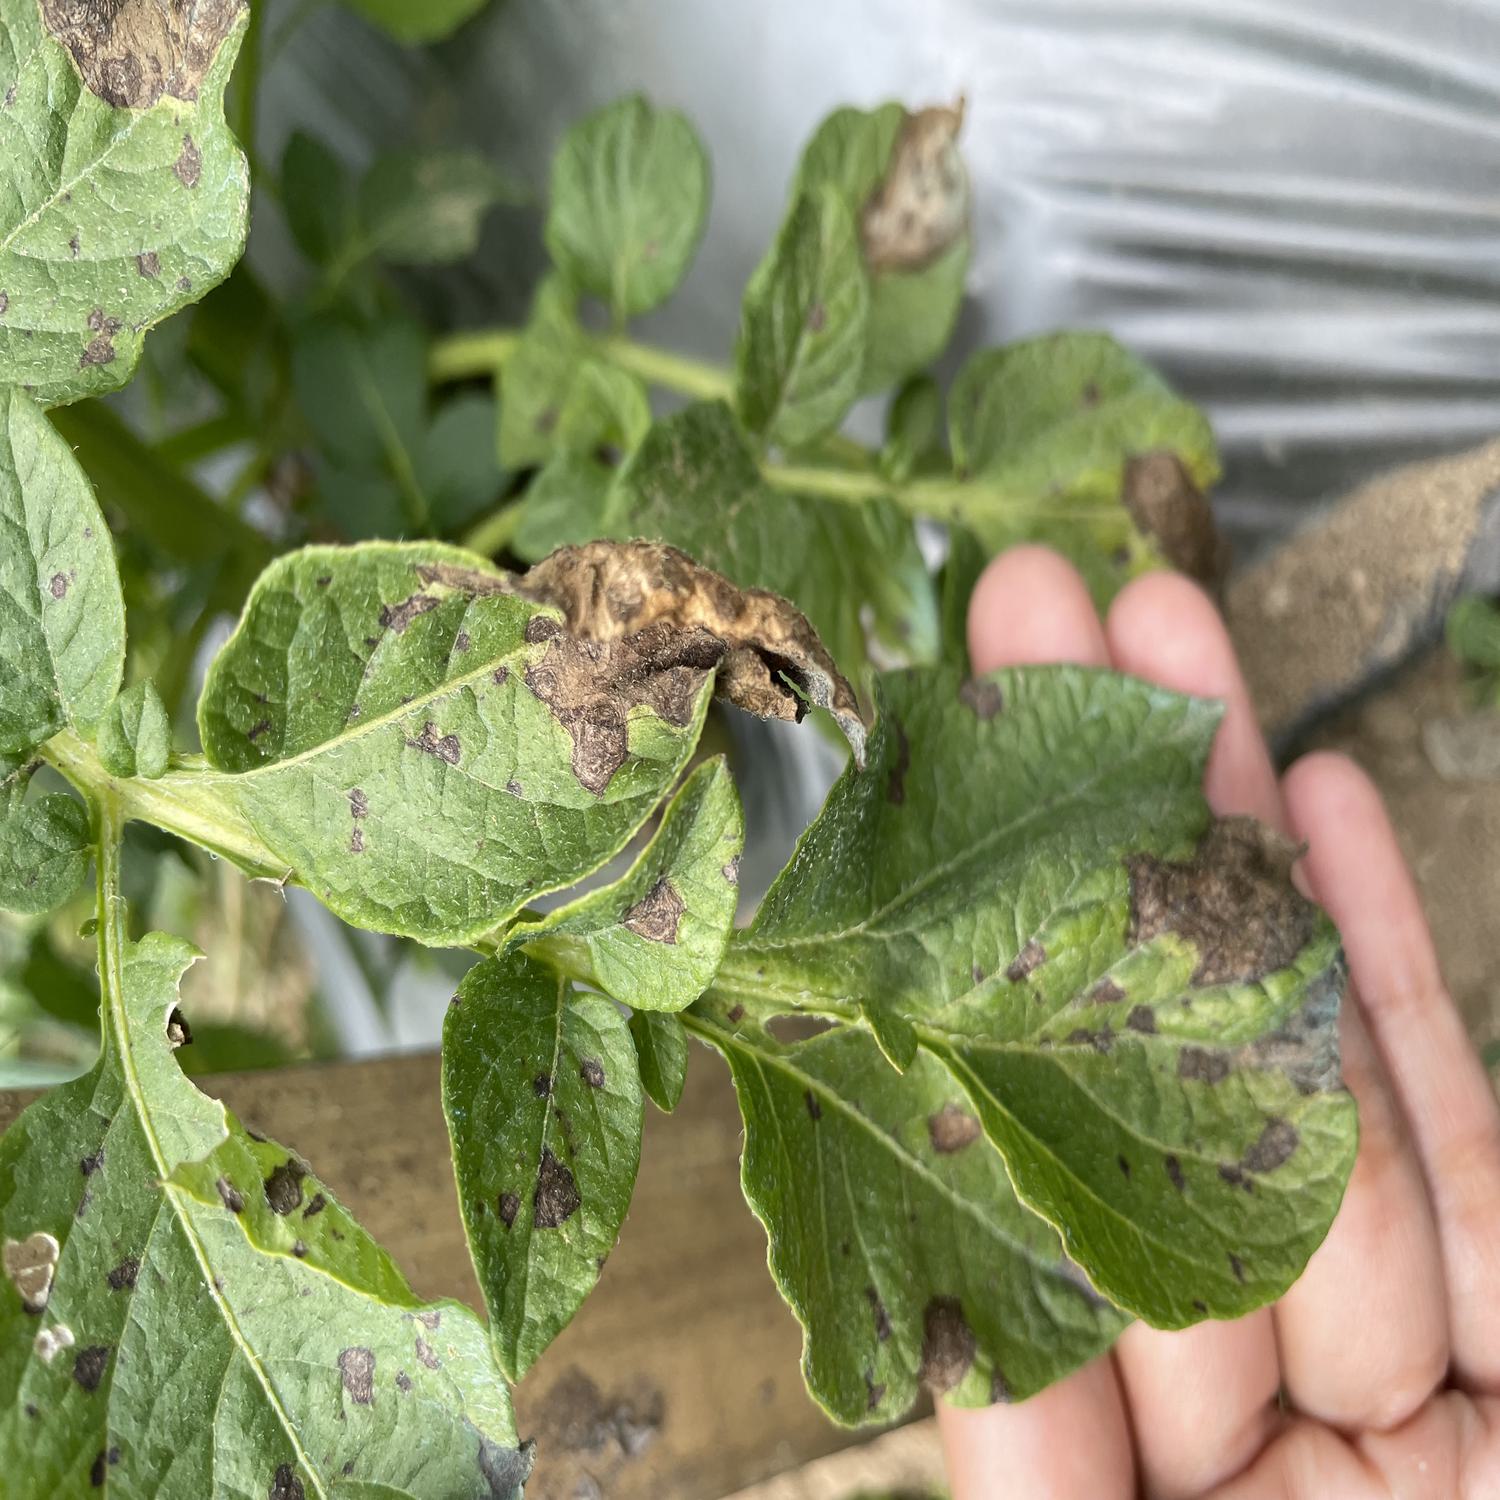
Label: Fungi